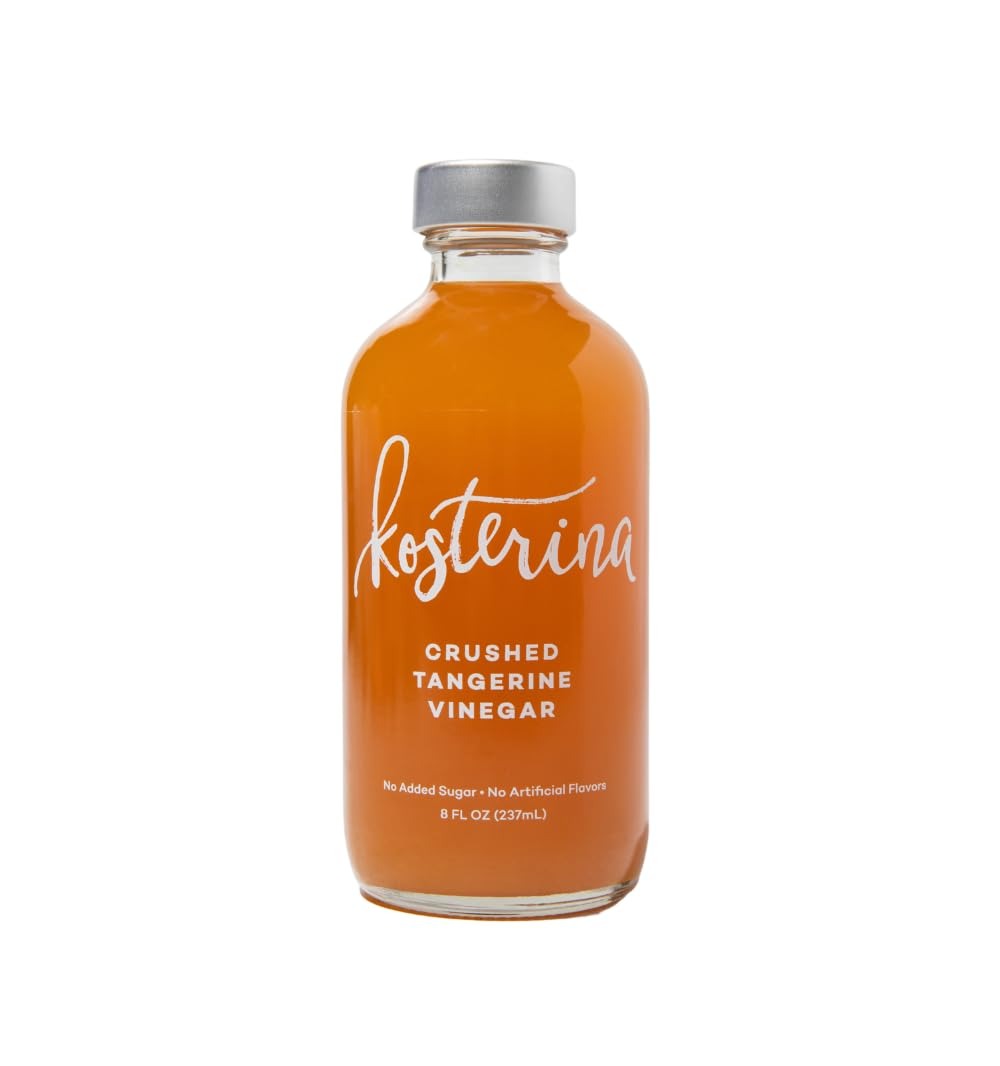
Item Name: Kosterina - Crushed Tangerine Vinegar – Fruit White Wine Vinegar – Good for Salad Dressing, Marinades, Cocktail Mixer, Healthy Mocktails, Shrub, Digestive Tonic - Apple Cider Vinegar Alternative | 8oz (237ml)
Bullet Point 1: PREMIUM INGREDIENTS: Crafted from Greek white wine vinegar, Italian grape must, and crushed fresh tangerine for bold taste.
Bullet Point 2: TANGY-SWEET BLEND: Pure, no-sugar-added Crushed Tangerine Vinegar delivers a burst of fresh, tart, citrus-forward flavor.
Bullet Point 3: VERSATILE APPLICATIONS: Elevate salads, desserts, cocktails, and mocktails with this versatile vinegar.
Bullet Point 4: CULINARY CREATIVITY: From simple seltzer splashes to complex compotes, unleash your culinary imagination.
Bullet Point 5: FRESHNESS GUARANTEED: Made with devotion to quality, ensuring each drop embodies freshness and bright citrus flavor.
Product Description: Our Crushed Fruit Vinegars are the perfect combination of tangy and sweet, with no added sugar. Made from only 3 ingredients, they are pure, simple, and delicious. Our Crushed Tangerine flavor is more tart and citrus forward than our other flavors yet with a similar sweet burst of fresh fruit flavor. Use it in everything from cocktails and mocktails, to salads and marinades.
Value: 8.0
Unit: Fl Oz

Price: 19